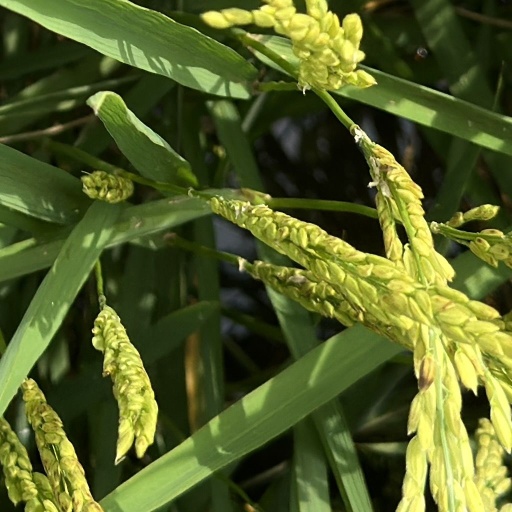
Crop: rice